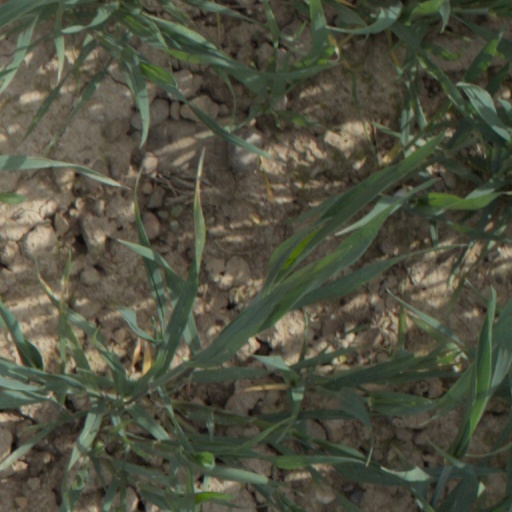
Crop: wheat